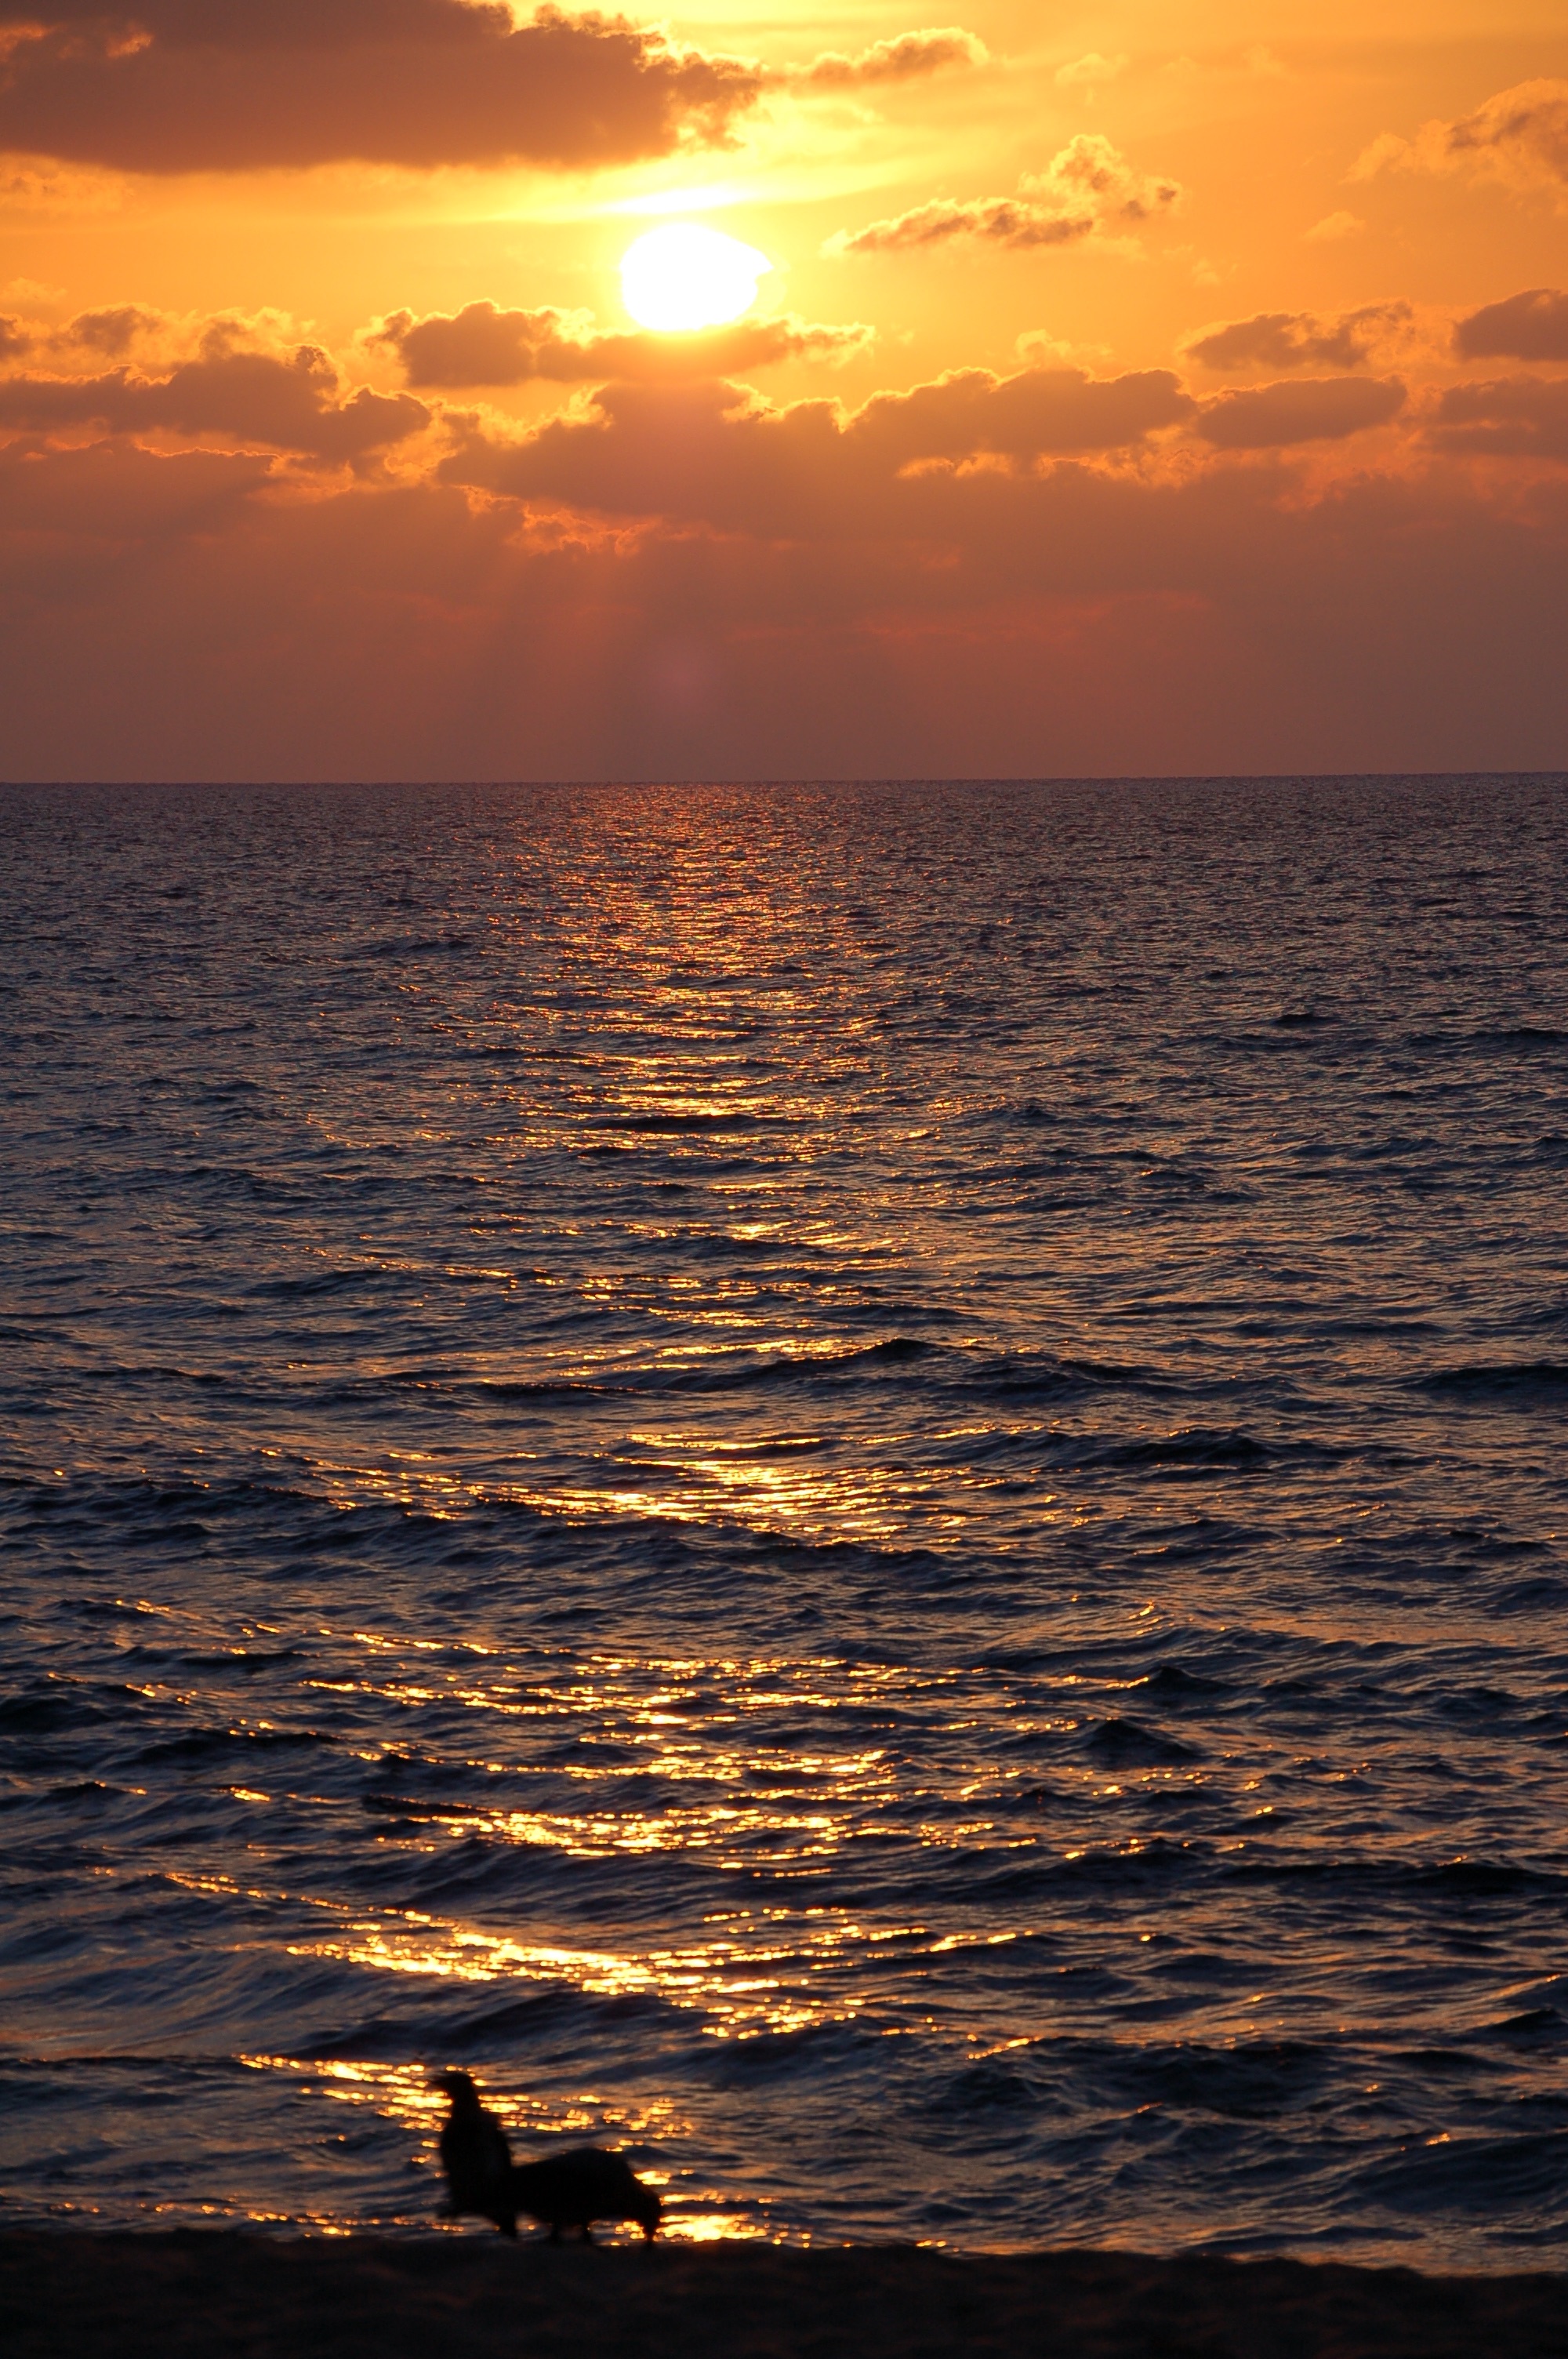
beach, sea, coast, ocean, horizon, cloud, sun, sunrise, sunset, sunlight, morning, shore, wave, dawn, dusk, evening, reflection, body of water, afterglow, wind wave